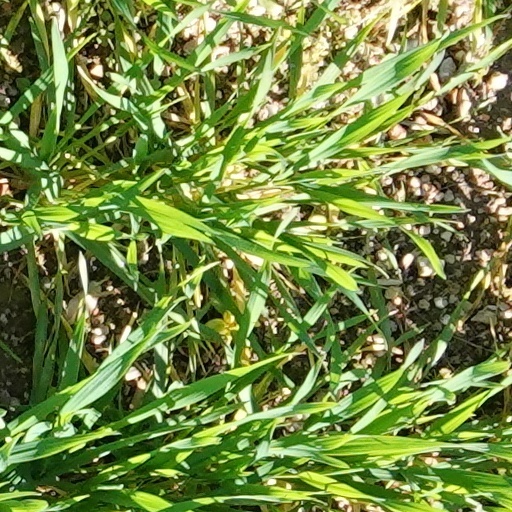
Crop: wheat